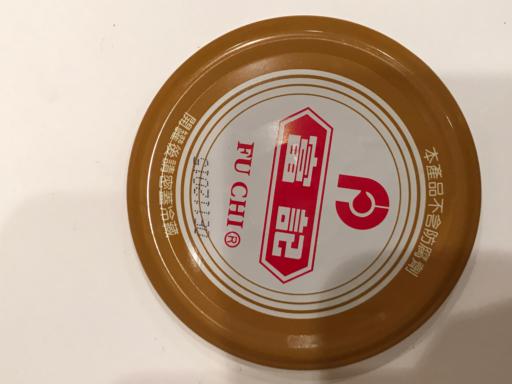
Label: metal